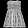
Label: Dress